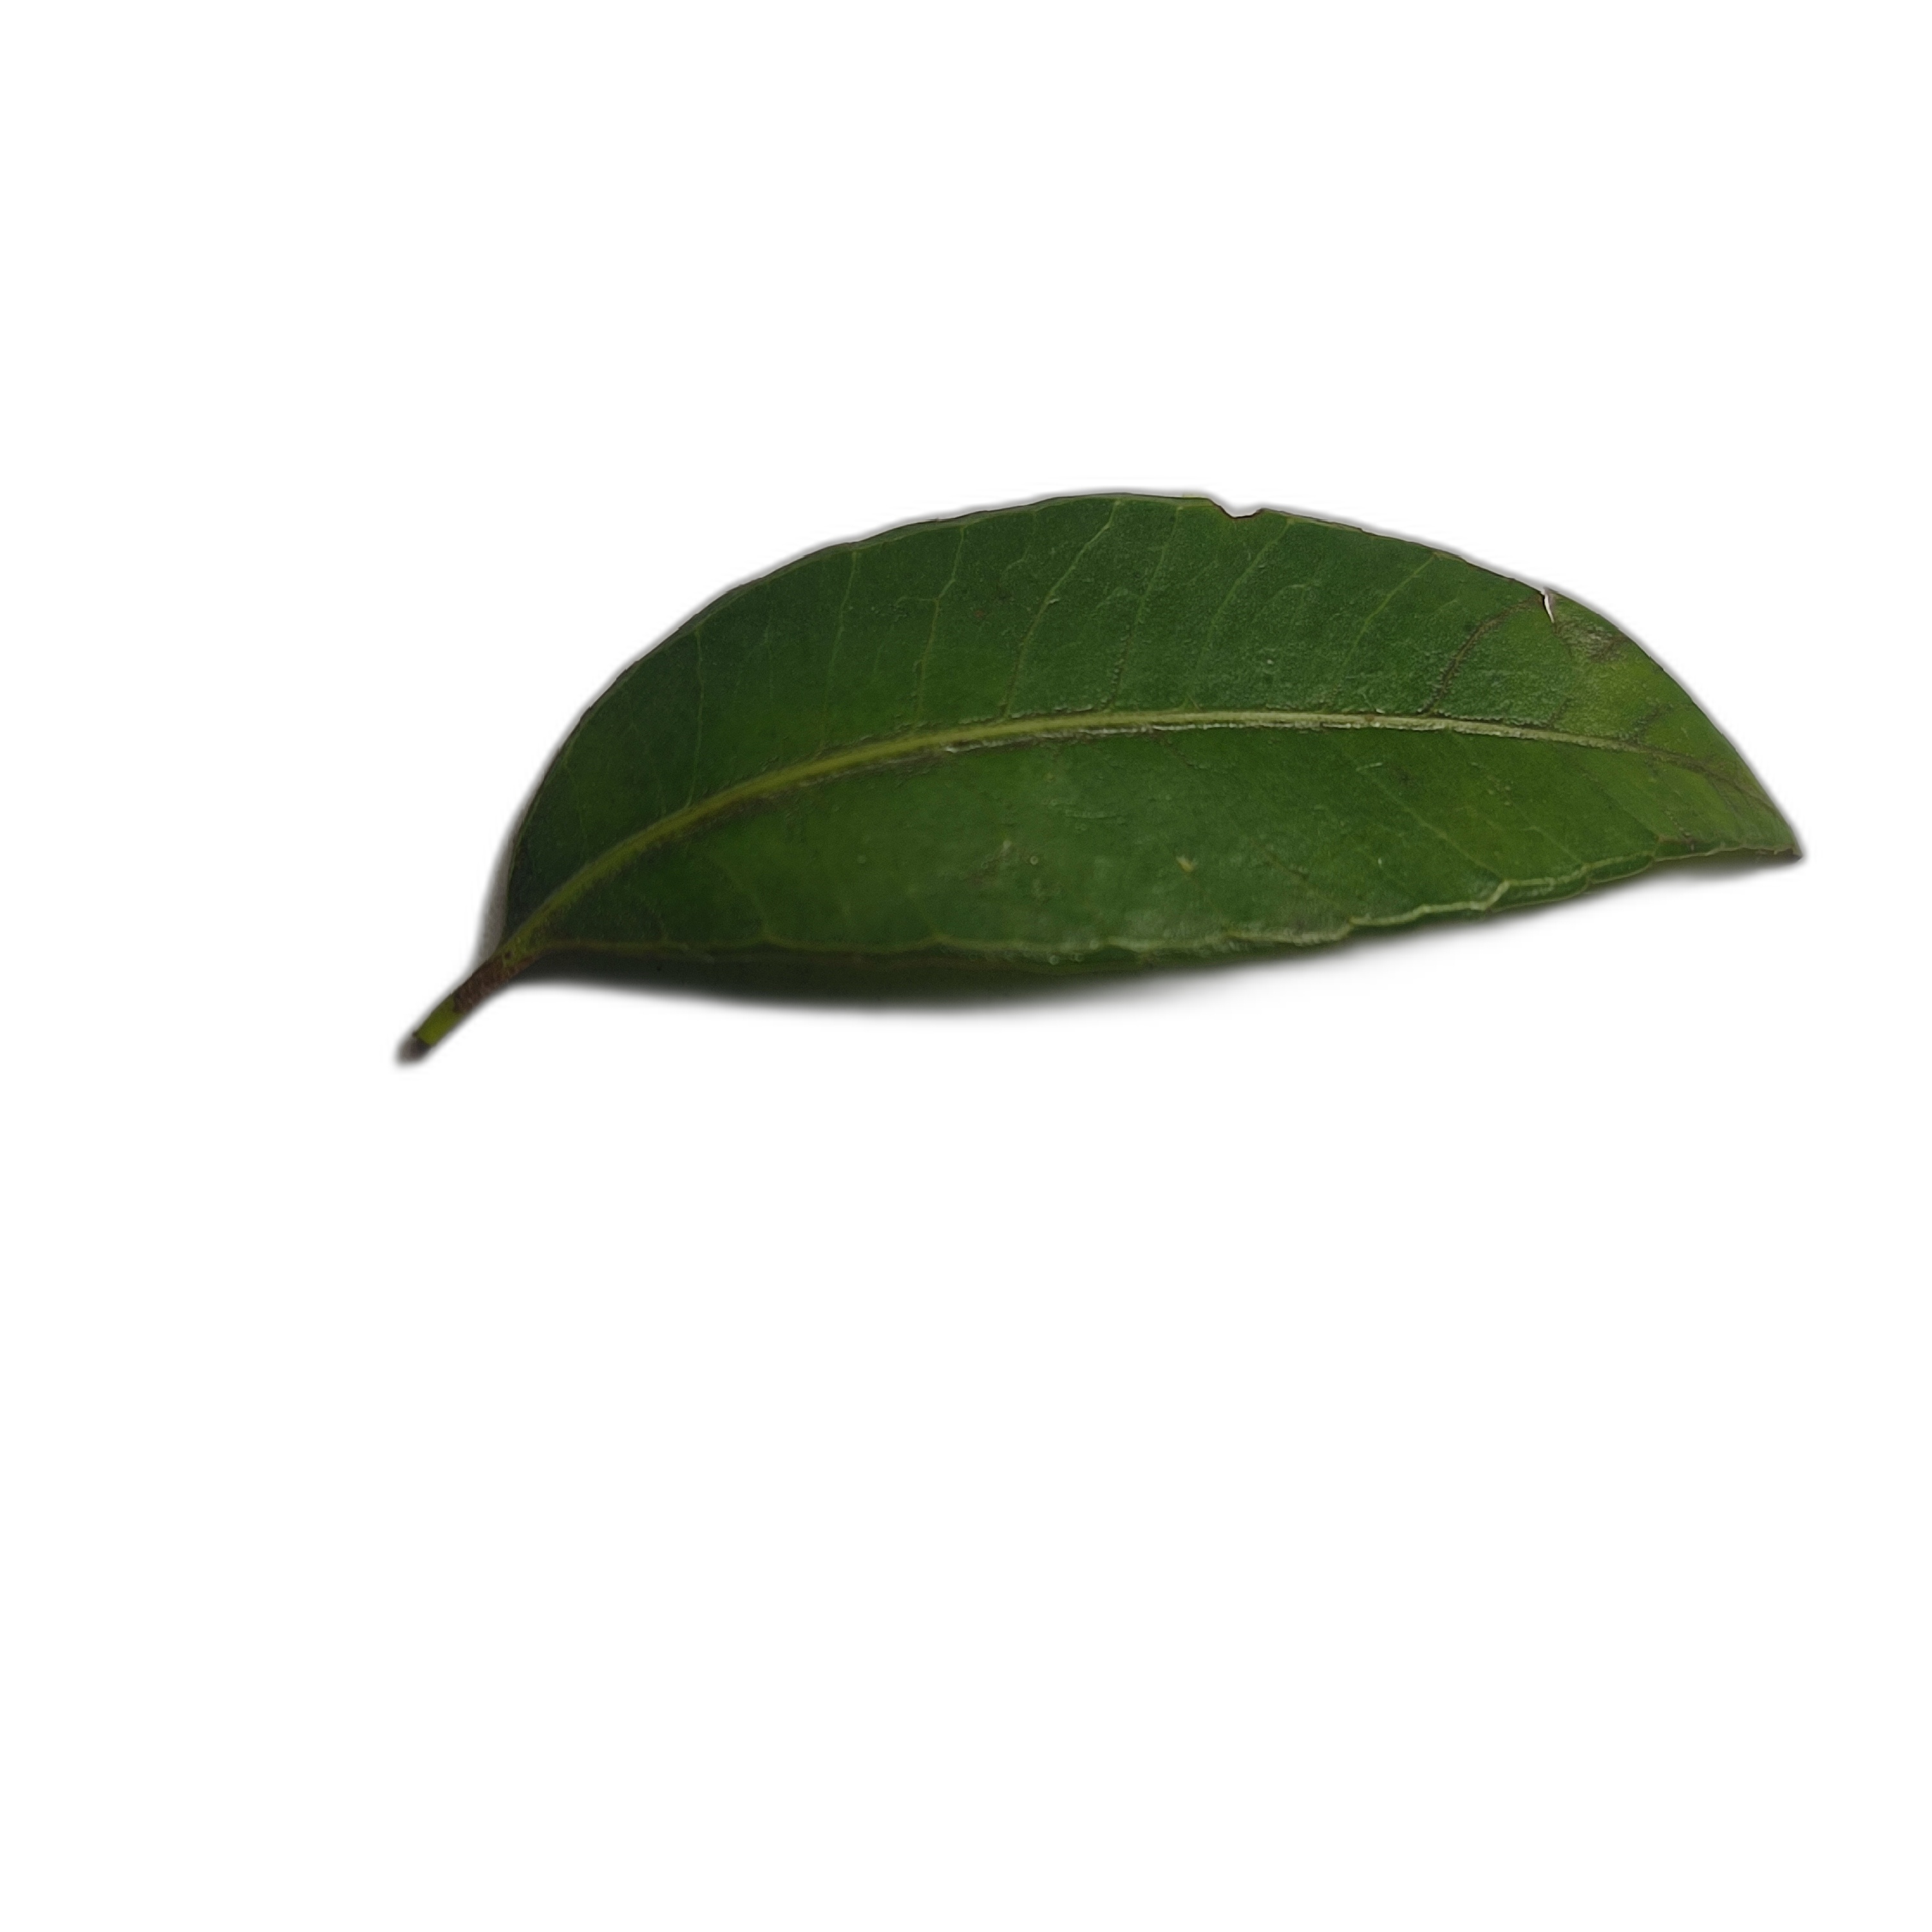
Label: healthy